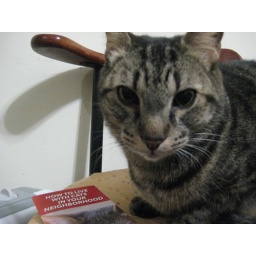
MeetPets is an animal advocacy group in Taipei. There are 23 cats at their office!